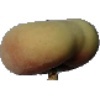
Label: peach_flat